Podkarpackie Voivodeship

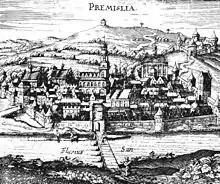
17th-century view of Przemyśl, one of the oldest and for several centuries the largest city of the region

In the Early Middle Ages, the territory was inhabited by the Vistulans and Lendians, old Polish tribes. It formed part of Poland since its first historic ruler Mieszko I, however, later on, at various times, portions of the region fell under the Kievan Rus', the Golden Horde, and the Kingdom of Hungary, before Poland regained full control in the 14th century. Following the Partitions of Poland the entire region was annexed by Austria and included within the newly established Kingdom of Galicia and Lodomeria. The oldest cities in the province, with over 1,000 years of history, are Przemyśl and Sanok. Rzeszów, Łańcut and Tarnobrzeg, with their castles and palaces, were important residential cities of the powerful Polish magnate families of Lubomirski, Potocki and Tarnowski.